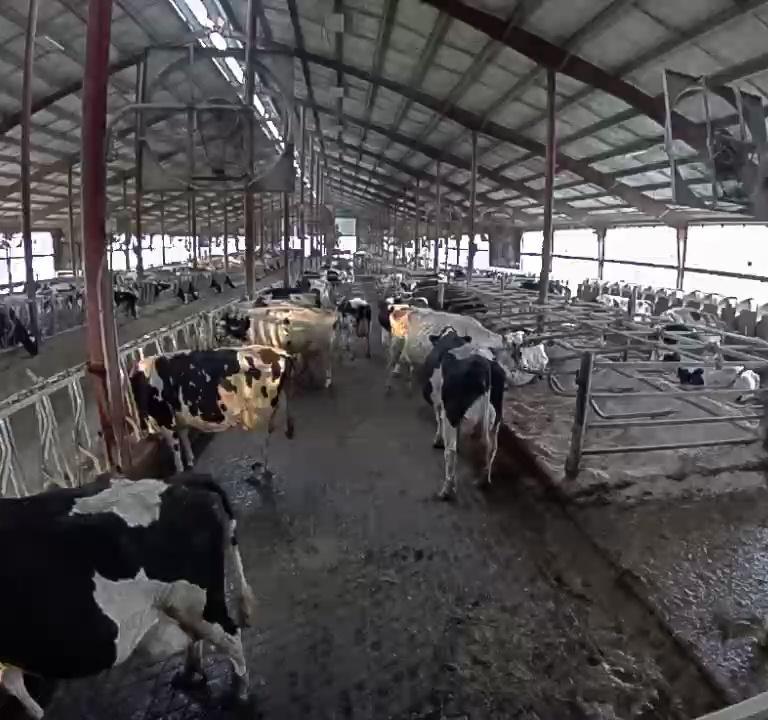
Number of cows: 11